Jacqueline Dalya

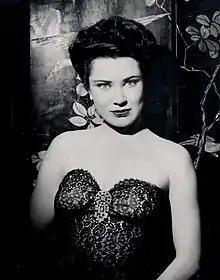
Dalya in 1944

Jacqueline Dalya (August 3, 1918November 25, 1980) was an American film and stage actress who began her career in the 1940s, appearing in films and on Broadway.